Anigre

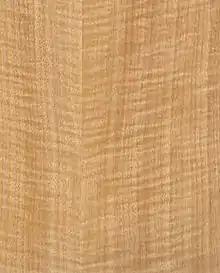
Quarter Figured Anigre

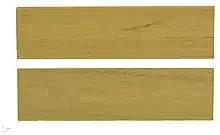
"Aningeria sp" - MHNT

Anigre is often found in tropical East and West Africa, primarily in Cameroon but also in Angola, Congo, Ethiopia, Ghana, Guinea Bissau, Ivory Coast, Kenya, Nigeria, Sierra Leone, Uganda and Zaire. Exportation from Cameroon is prohibited by local laws.